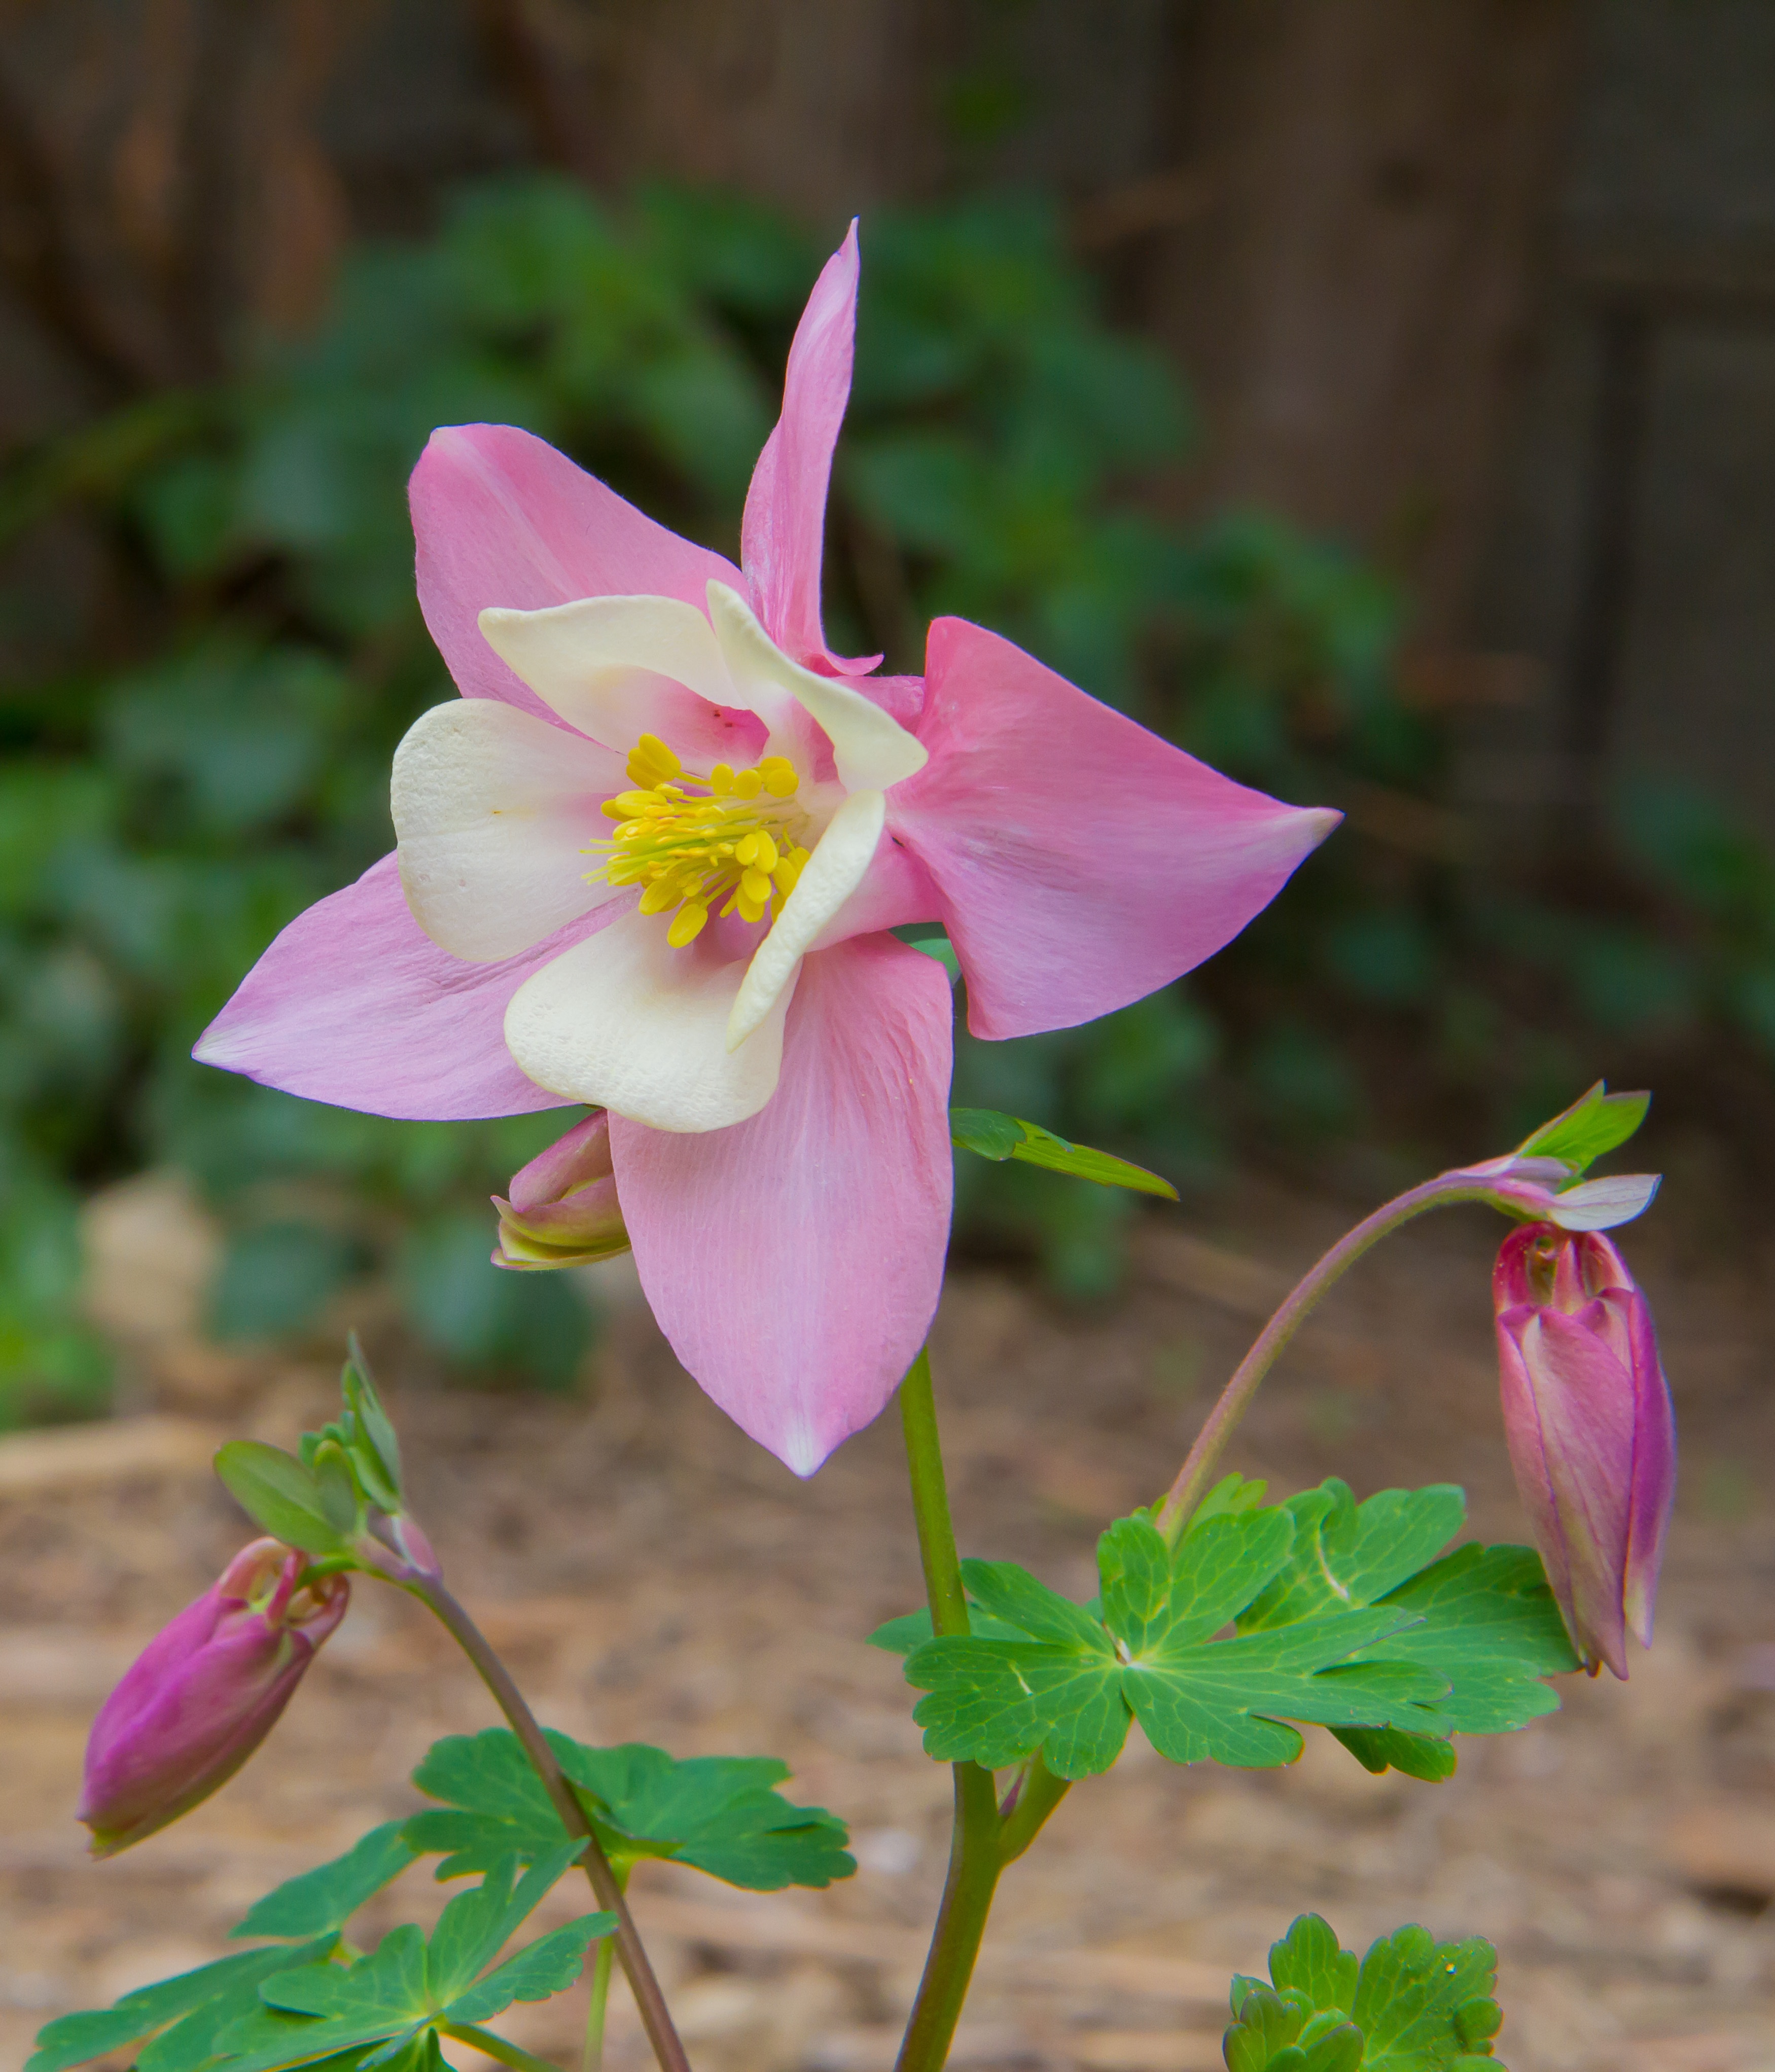
nature, plant, field, flower, petal, botany, flora, wildflower, columbine, macro photography, flowering plant, land plant